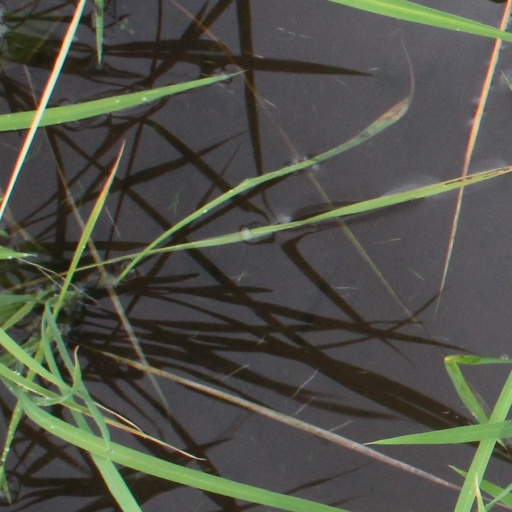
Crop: rice